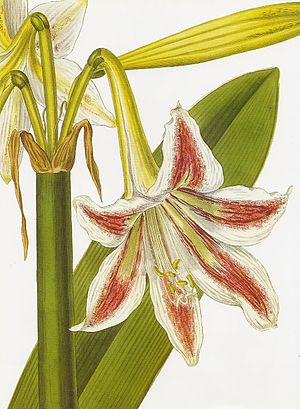
Hvidstribet ridderstjerne
Illustration fra Royal Horticultural Society
Hvidstribet Ridderstjerne er en flerårig, urteagtig plante med en vifteformet vækst. Blomstringen foregår i det tidlige forår og udløses af vinterens tørke.